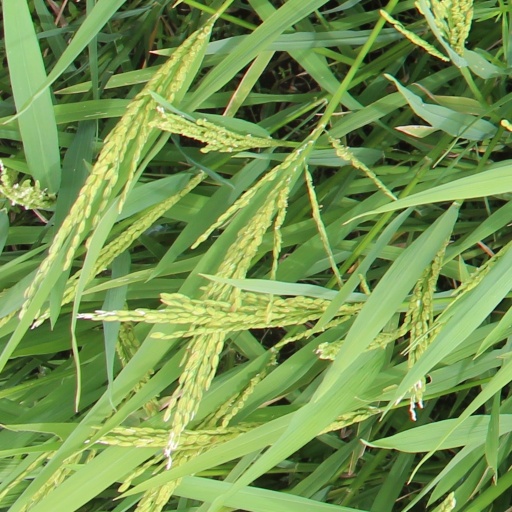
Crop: rice